Tréfileries et Laminoirs du Havre

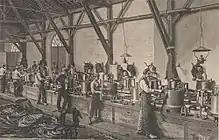
Atelier de tréfilerie Lazare Weiller 1892

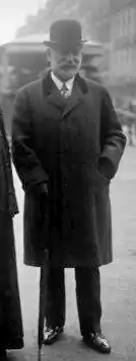
Lazare Weiller in 1920

Weiller created the Société Lazare Weiller in 1883, with the first factory in Angoulême, and was the main owner of the enterprise.